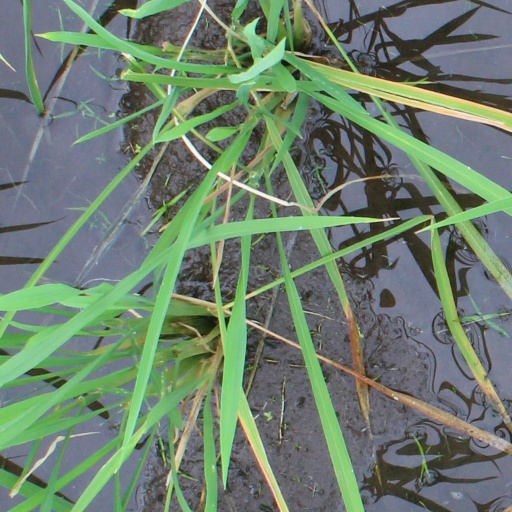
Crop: rice